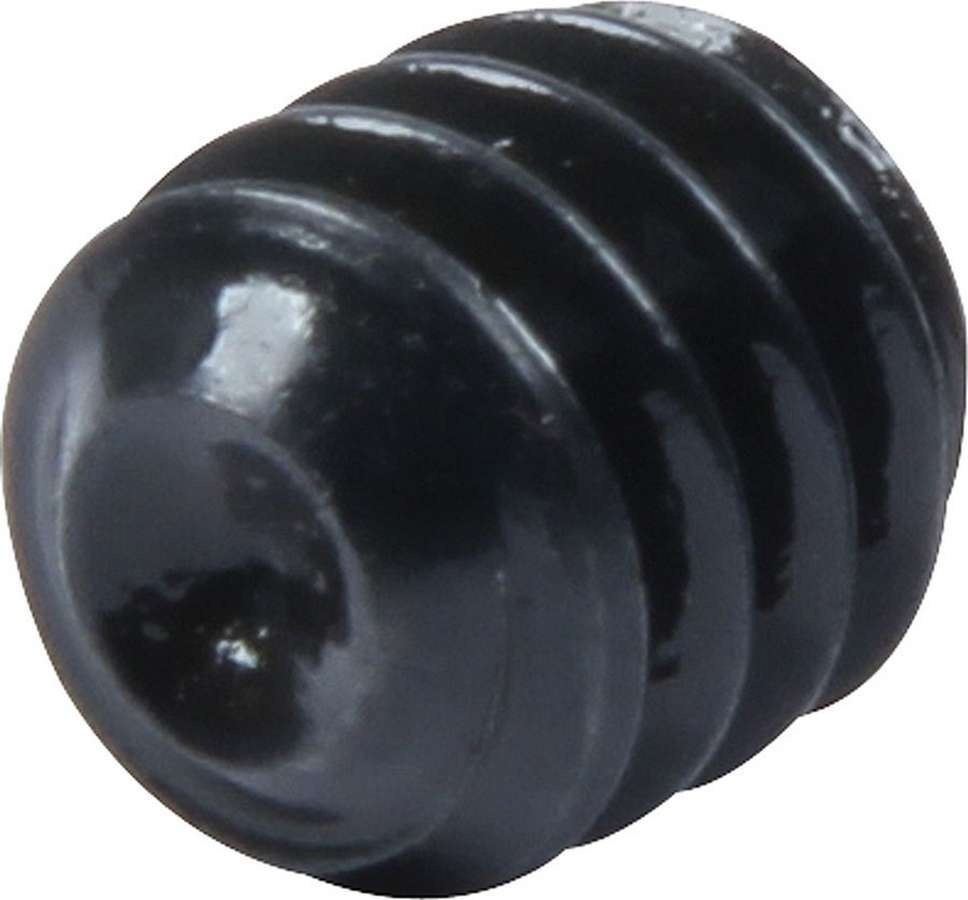
Allstar Performance Set Screw 1/4-20 x 1/4in 10pk
Set Screw - 1/4-20 in Thread - 0.25 in Long - Steel - Black Oxide - Set of 10
Brand: ALLSTAR PERFORMANCE
Category: Hardware > Hardware Accessories > Hardware Fasteners > Screws > Set Screws